William W. Wemple

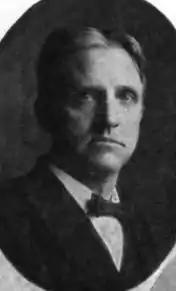
William W. Wemple (1903)

William Wallace Wemple (January 19, 1862, in Duanesburg, Schenectady County, New York – February 11, 1933, in Schenectady, New York) was an American lawyer and politician from New York.